Pablo Ferrández

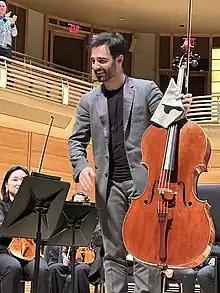
Ferrández in 2023

Pablo Ferrández (born 19 March 1991) is a Spanish cellist. He has performed as a soloist with orchestras such as the Spanish National Orchestra, the RTVE Symphony Orchestra, the Kremerata Baltica or the Helsinki Philharmonic Orchestra. Pablo has been awarded prizes in numerous competitions: Second Prize at the International Paulo Cello Competition, Edmond de Rothschild Group Award at the Sommets Musicaux de Gstaad Festival, Prix Nicolas Firmenich at the Verbier Festival, Leyda Ungerer Music Prize at the Kronberg Cello Festival and First Prize at the Liezen International Competition.